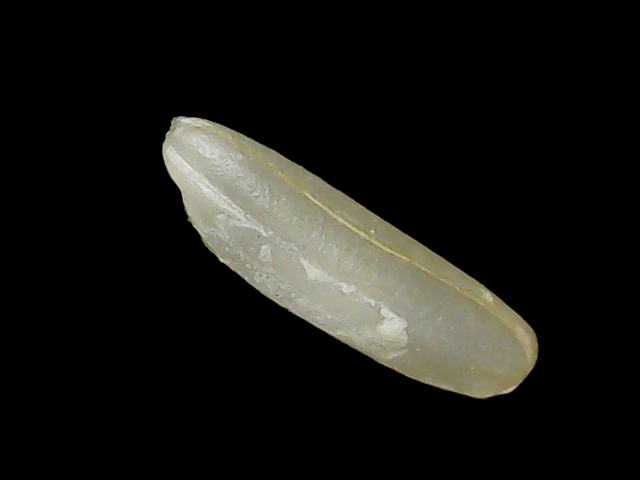
Rice variety: Binadhan21